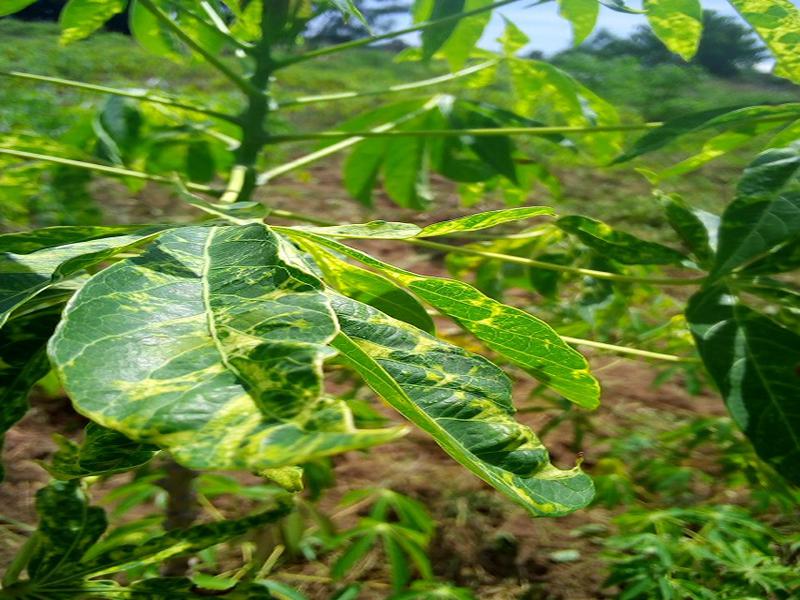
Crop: cassava
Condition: mosaic_disease